Make Love (Keri Hilson song)

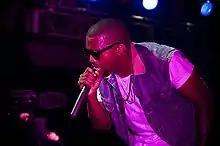
Kanye West plays Hilson's partner in the video for "Make Love".

The music video for "Make Love" was directed by Matt Barnes. The clip premiered on March 9, 2009 and served as a viral commercial for "In a Perfect World..." Barnes referred the video to as a short film, noting that it has the form of a music video but there is no performance in it. Hilson said that the opening scene of her entering her apartment represents her coming home from the studio on a normal day. She explained that the song and video show that the album has "real songs", not just uptempo ones for clubs. The video guest stars Kanye West, who contributed vocals to "Knock You Down", one of the album's tracks.